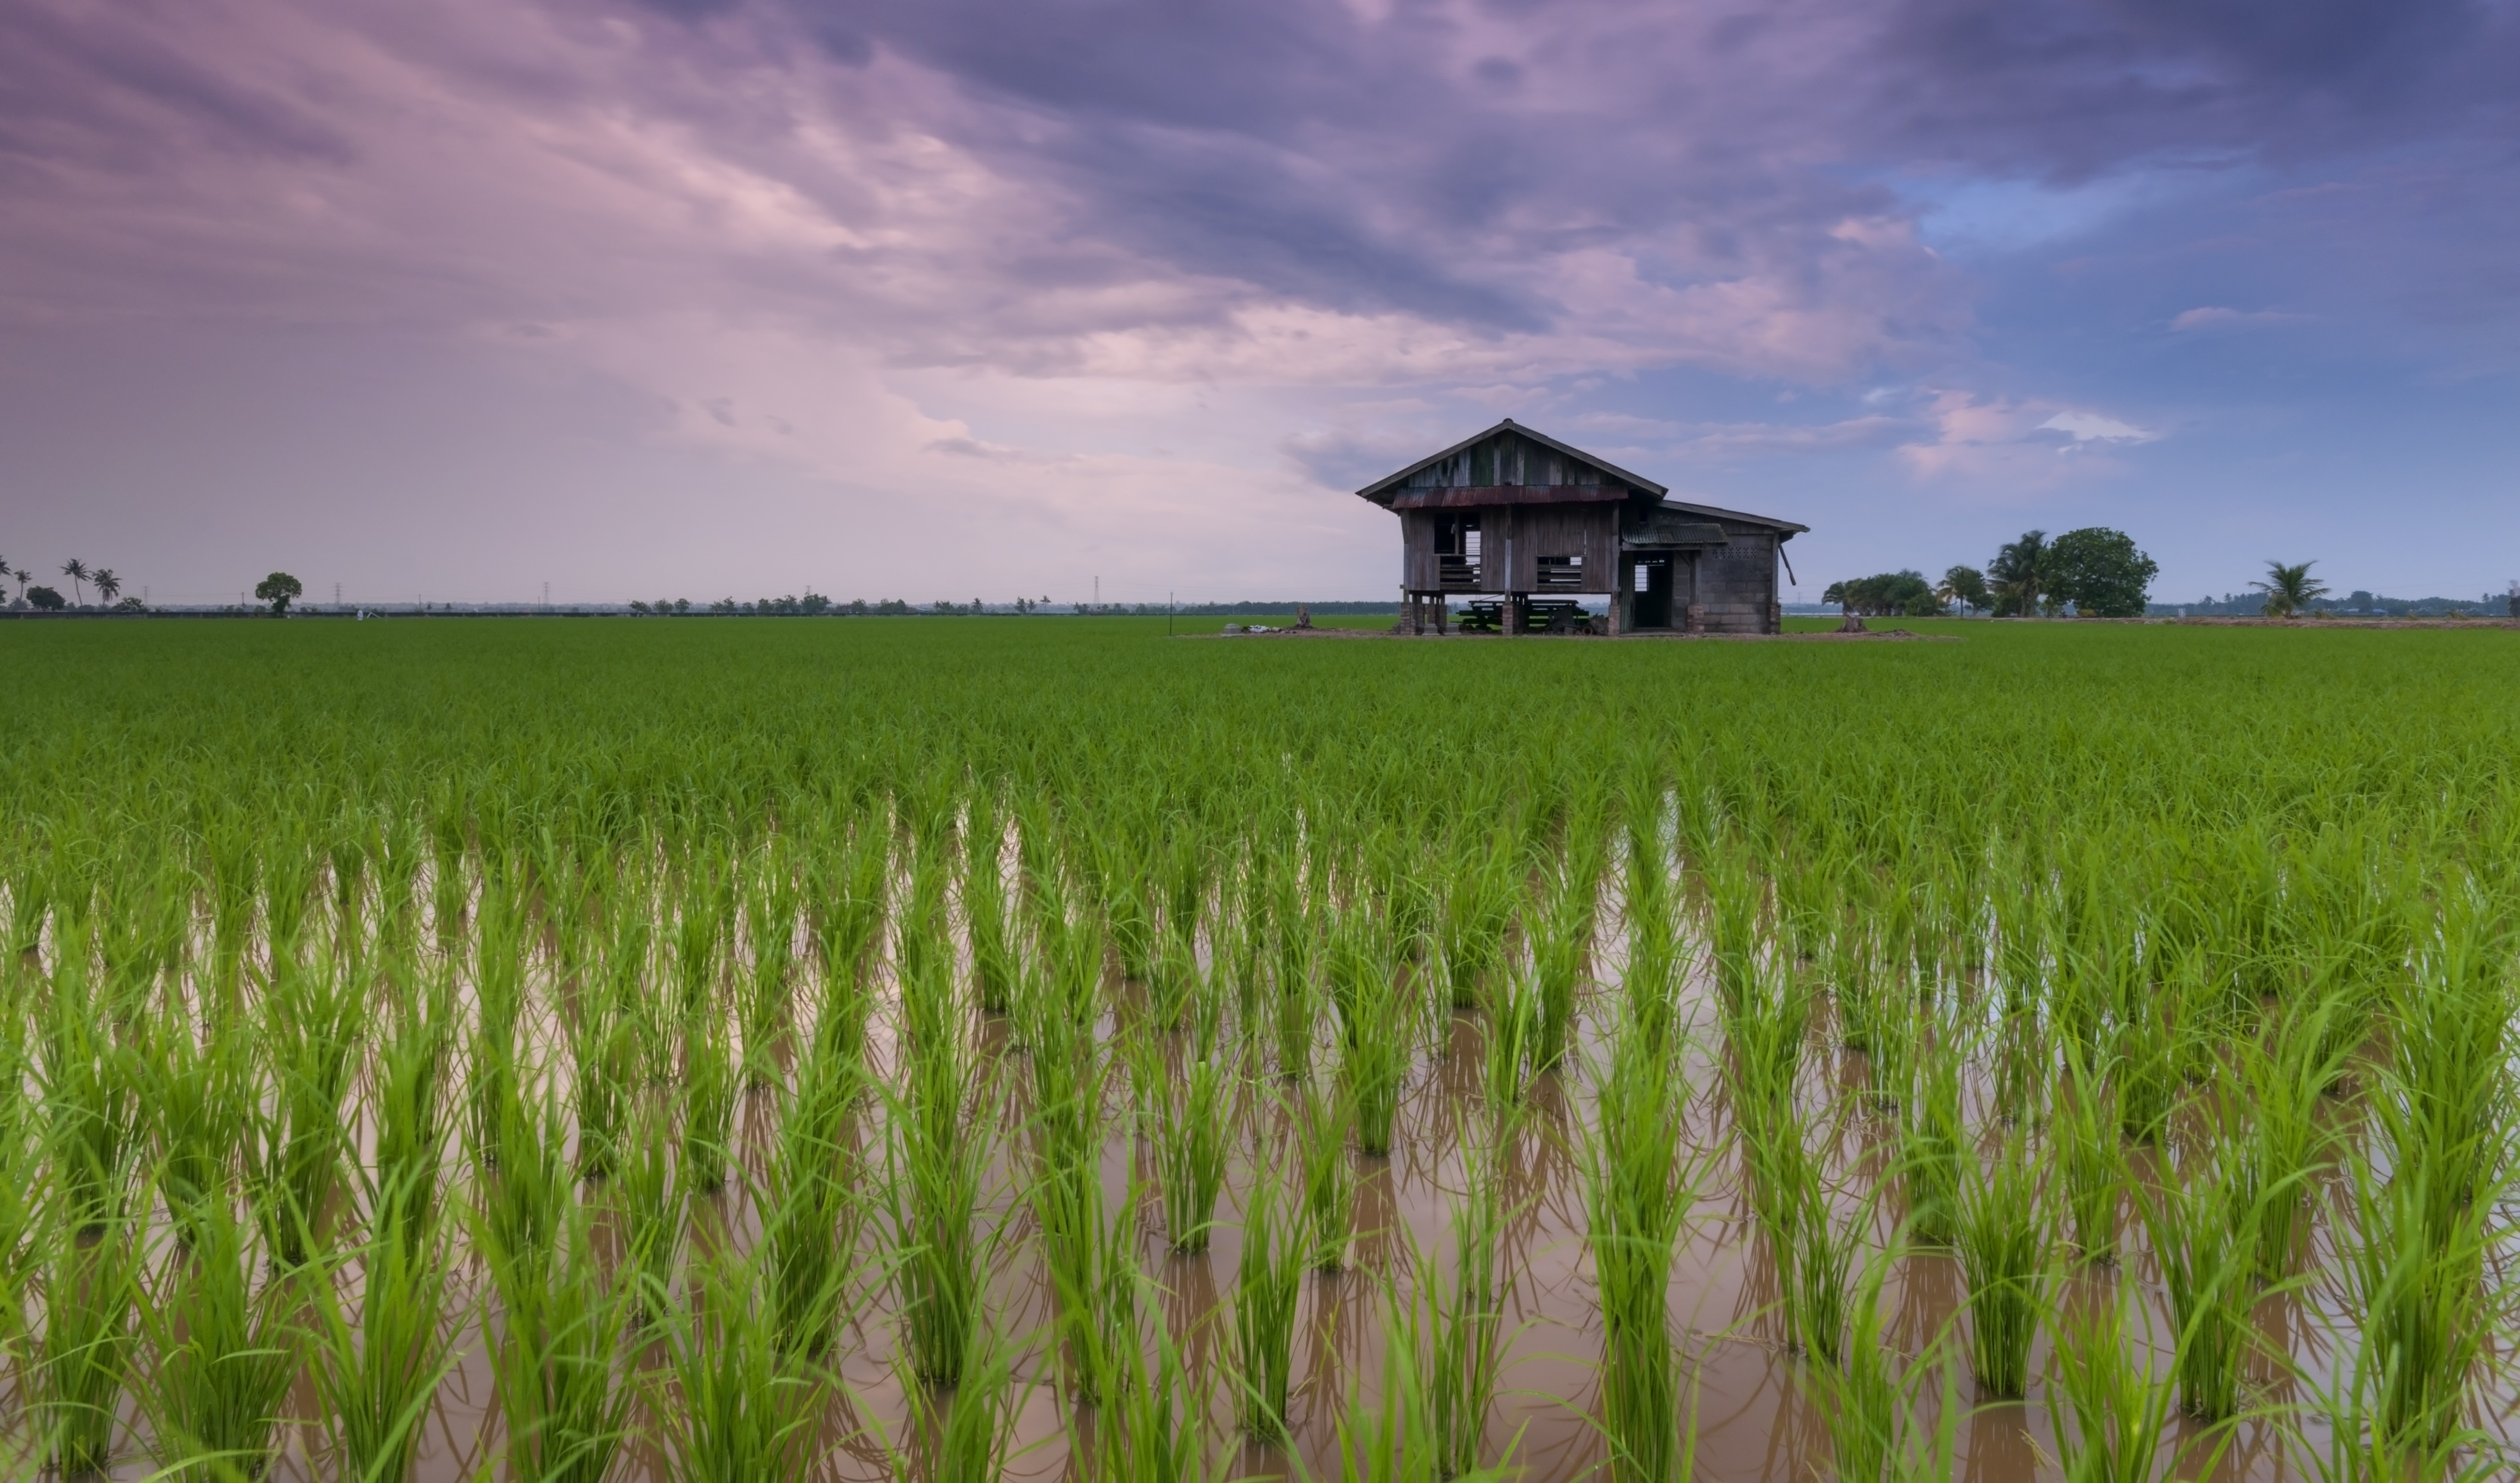
water, nature, grass, plant, sunset, field, farm, meadow, prairie, food, crop, cottage, pasture, calm, rest, agriculture, rice, plain, farmer, best, grassland, beautiful, feeling, hobby, rural area, paddy field, paddy, landscaper, grass family